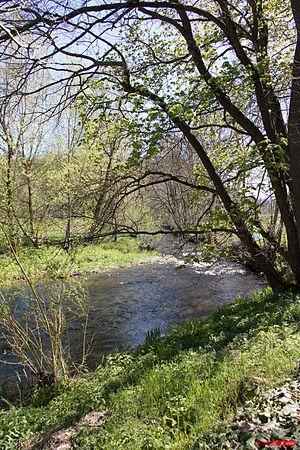
La rivière Borne en bas du village de Borne.
La Borne est une rivière française qui coule dans la Haute-Loire. Elle est un affluent de la Loire en rive gauche, et rejoint ce cours d'eau à Chadrac, un peu en aval du Puy.
La Borne est une rivière française qui coule dans les départements de l’Ardèche et de la Lozère. C’est une rivière cévenole typique, affluent du Chassezac en rive gauche, donc sous-affluent du Rhône par le Chassezac et l’Ardèche.
Borne est une commune française située dans le département de la Haute-Loire, en région Auvergne-Rhône-Alpes.